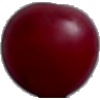
Label: Cherry Wax Red 1